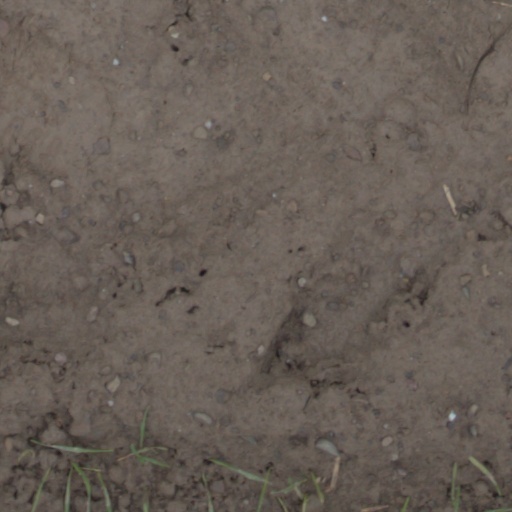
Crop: wheat